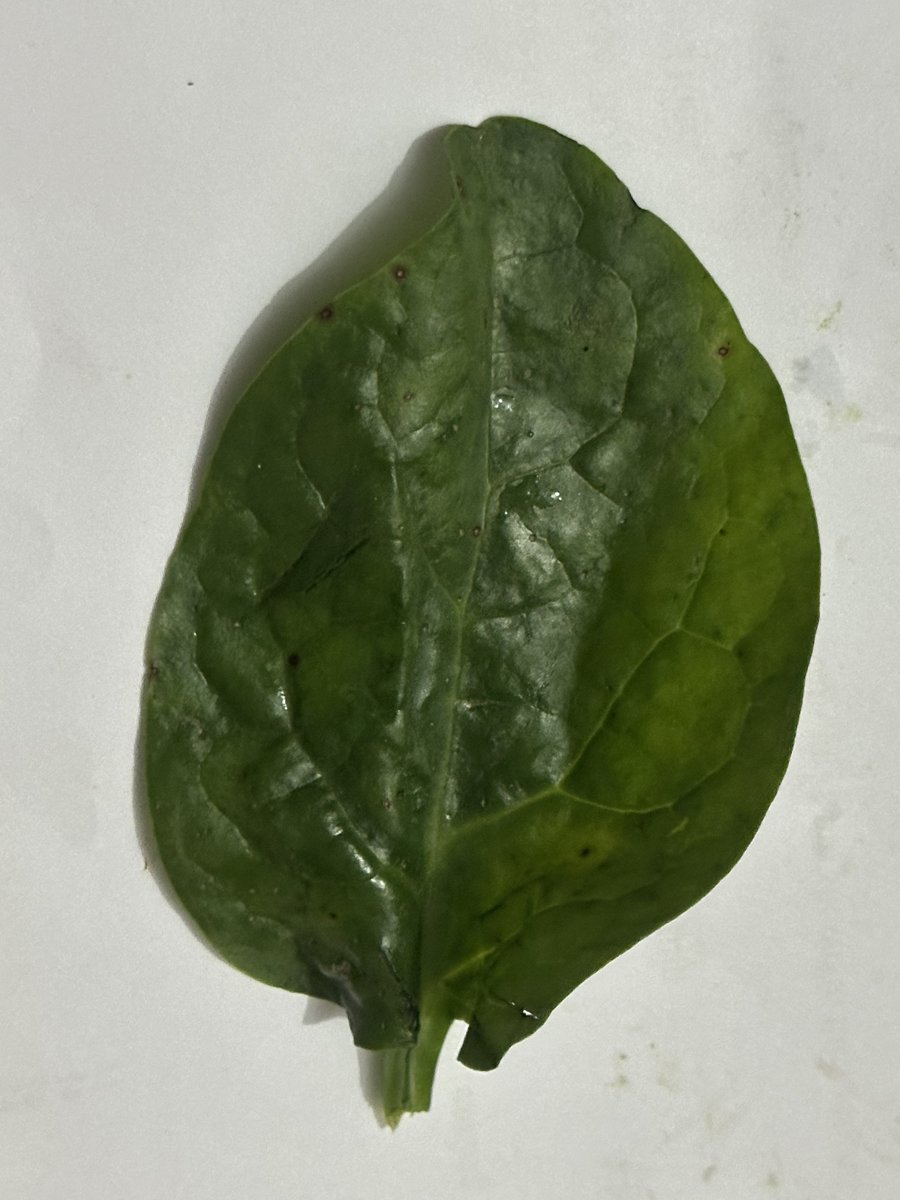
Label: Bacterial-Spot